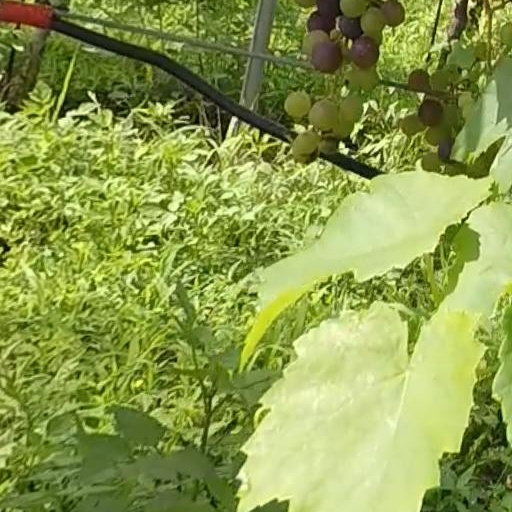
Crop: grape